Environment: real
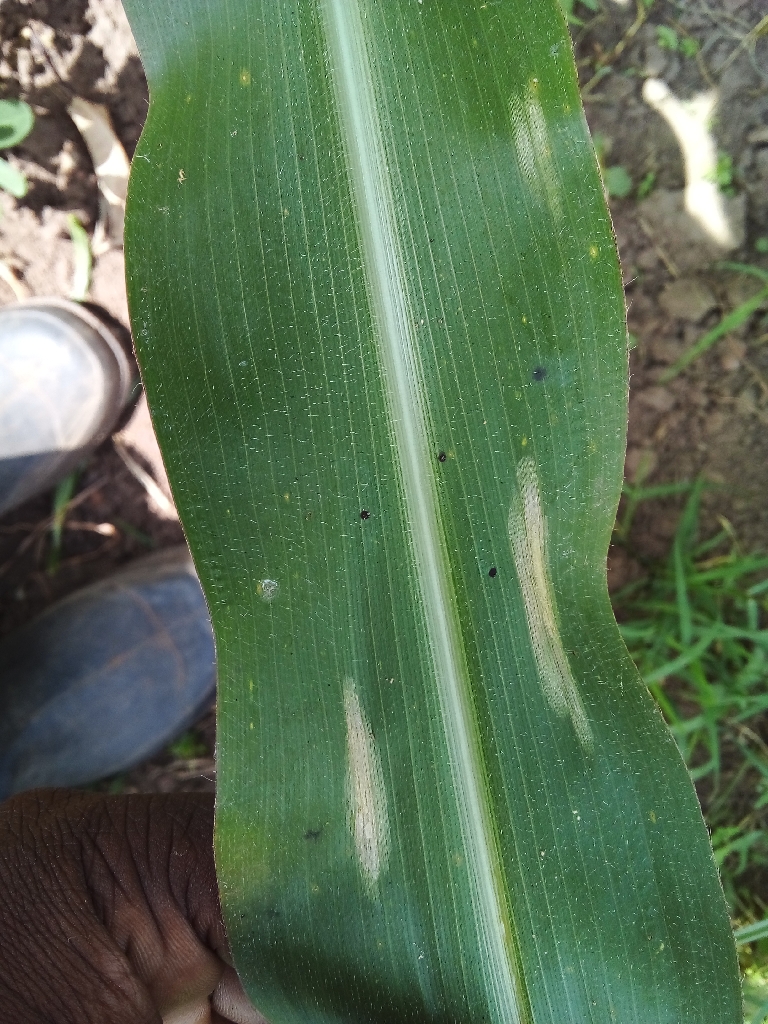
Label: northern_corn_leaf_blight